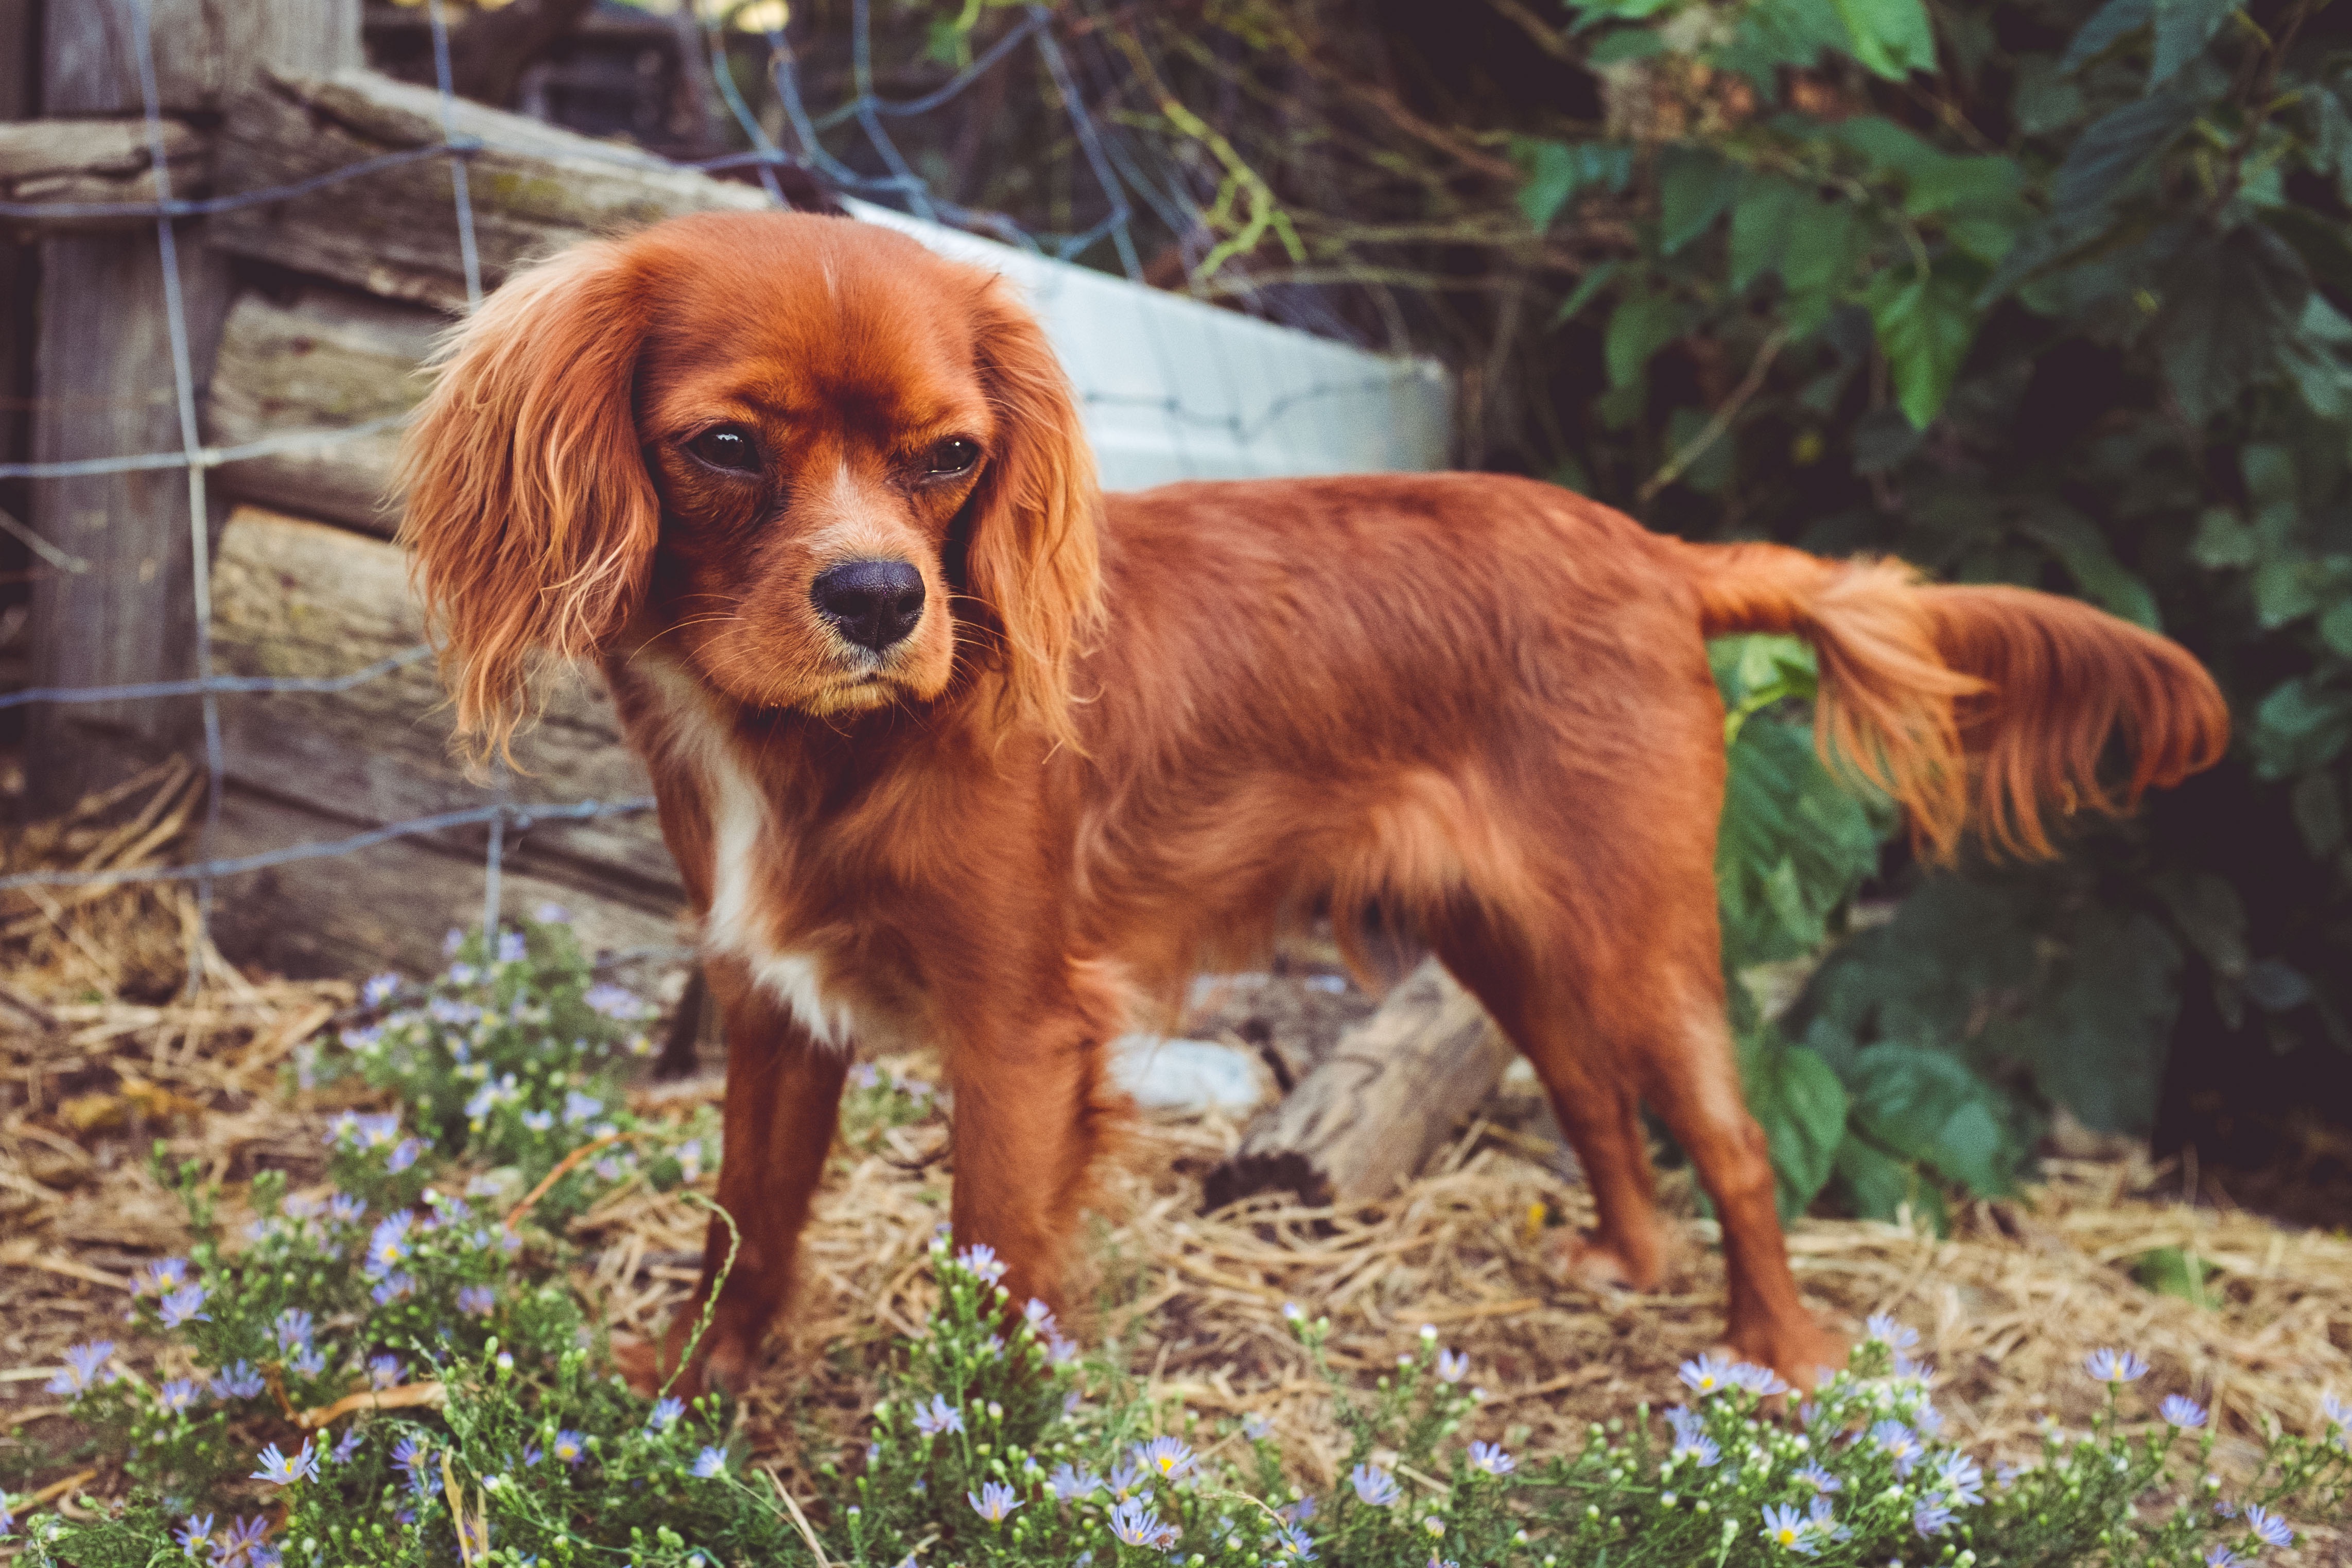
dog, mammal, spaniel, vertebrate, dog breed, cavalier king charles spaniel, king charles spaniel, setter, irish setter, dog like mammal, carnivoran, nova scotia duck tolling retriever, boykin spaniel, field spaniel, sussex spaniel